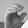
ASL letter: C